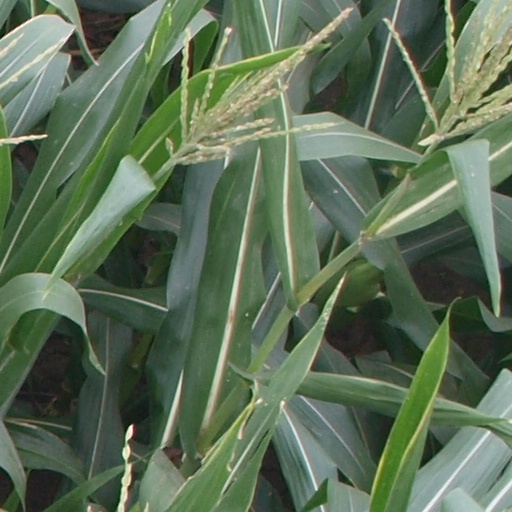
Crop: maize; corn